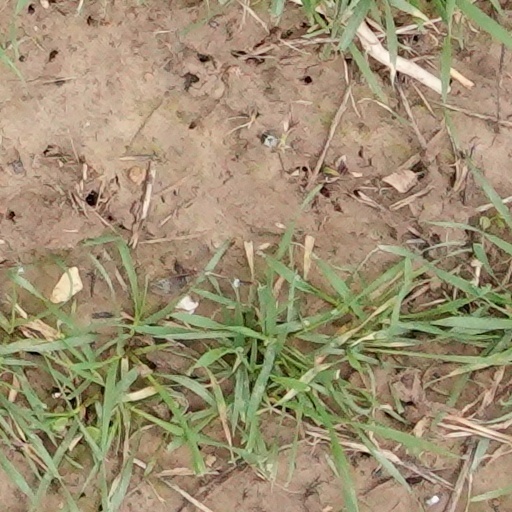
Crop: wheat